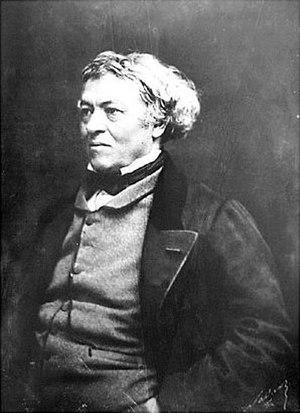
Coubron est une commune française située dans le département de la Seine-Saint-Denis en région Île-de-France.
Camille Corot, né Jean-Baptiste Camille Corot le 16 juillet 1796 à Paris où il est mort le 22 février 1875, est un peintre et graveur français.
La rue Corot est une voie du 16ᵉ arrondissement de Paris, en France.